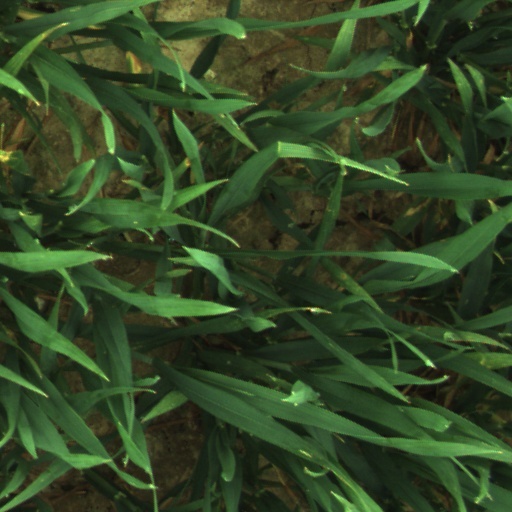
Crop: wheat